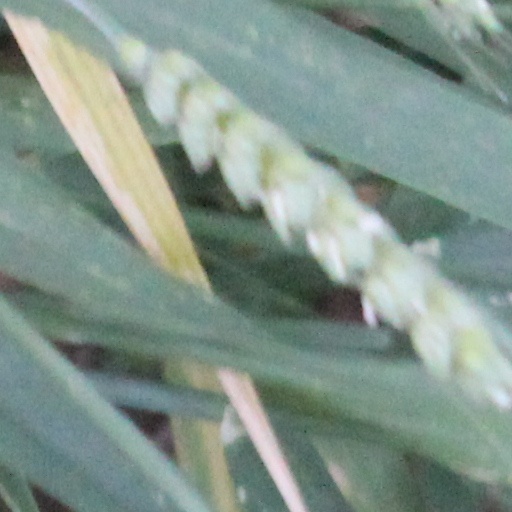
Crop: wheat